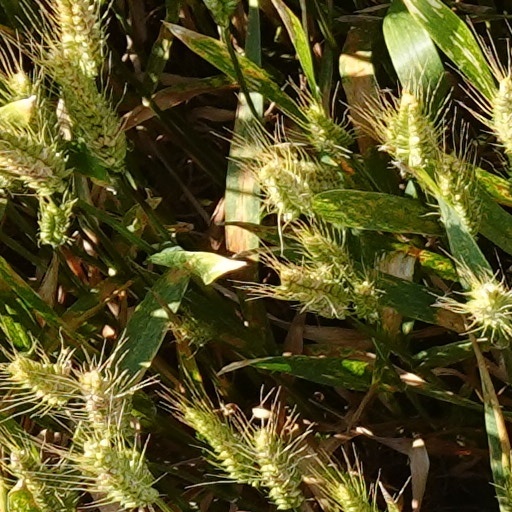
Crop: wheat